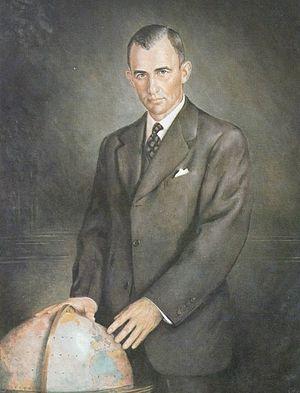
Le secrétaire à l'Armée des États-Unis est un haut responsable civil au sein du département de la Défense des États-Unis. Il est légalement responsable de tout ce qui concerne l'armée de terre des États-Unis : effectifs, personnel, réserve, installations, environnement, acquisition de systèmes et équipements d’armes, communication et gestion financière.